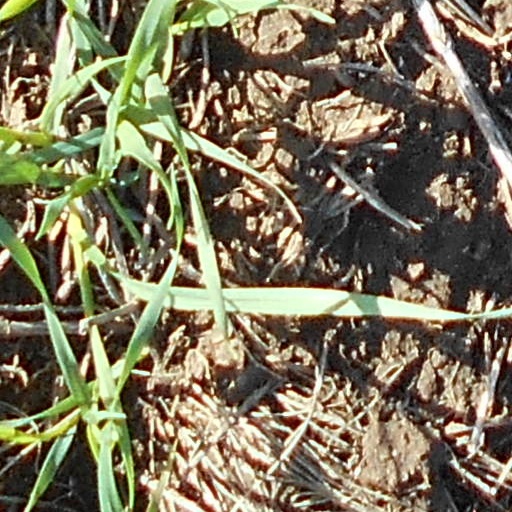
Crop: wheat